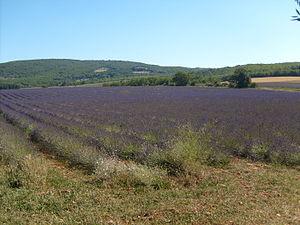
Champ de lavande sur le plateau d'Albion.
La Motte-du-Caire est une commune française située dans le département des Alpes-de-Haute-Provence, en région Provence-Alpes-Côte d'Azur.
Revest-Saint-Martin est une commune française, située dans le département des Alpes-de-Haute-Provence en région Provence-Alpes-Côte d'Azur.
Valernes est une commune française située dans le département des Alpes-de-Haute-Provence, en région Provence-Alpes-Côte d'Azur.
Clamensane est une commune française, située dans le département des Alpes-de-Haute-Provence en région Provence-Alpes-Côte d'Azur.